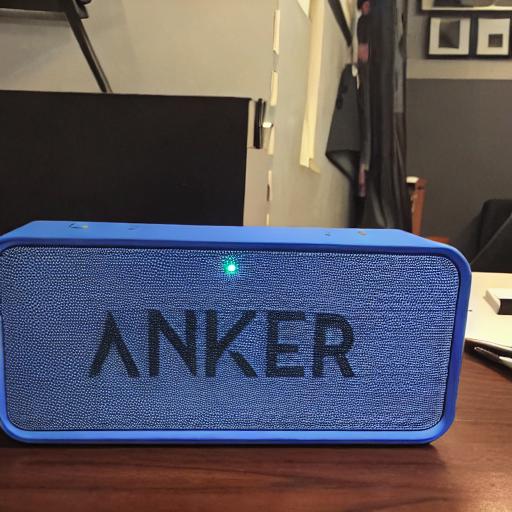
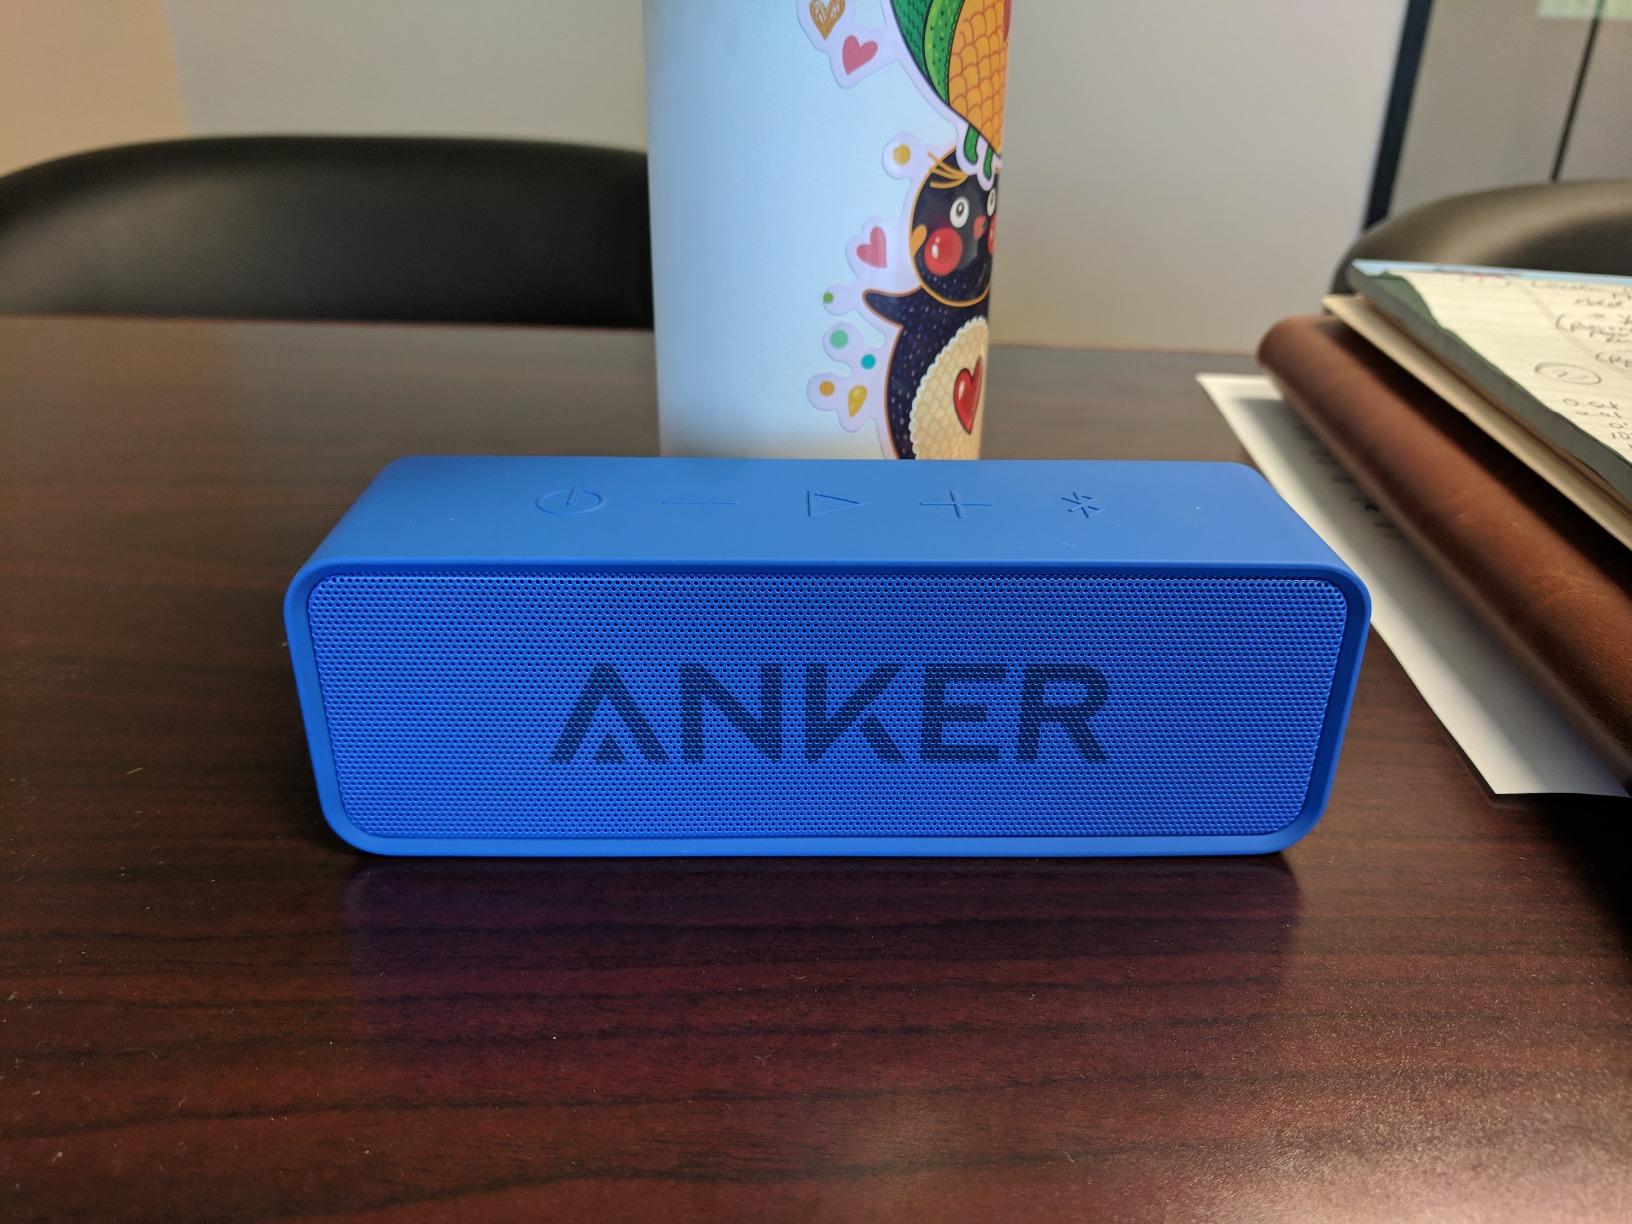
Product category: speaker
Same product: no